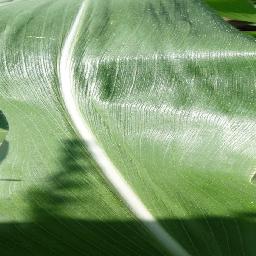
Label: Corn___healthy